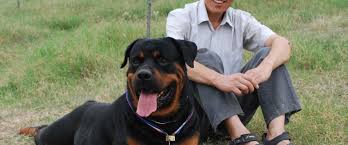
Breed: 224-n000060-Rottweiler